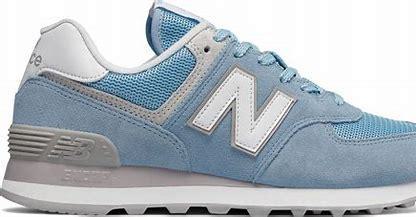
Brand: New
Model: Balance WL574